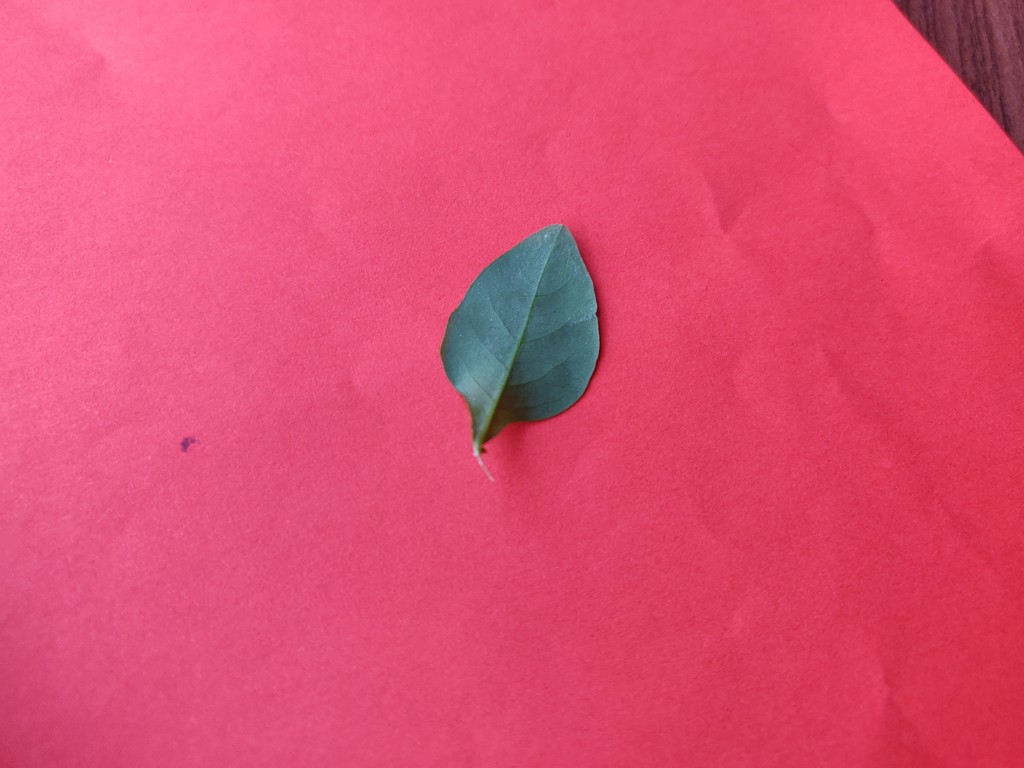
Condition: Healthy
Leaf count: single
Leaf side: back